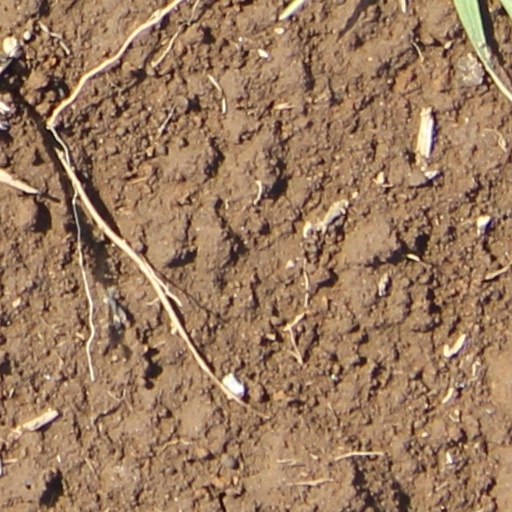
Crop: wheat